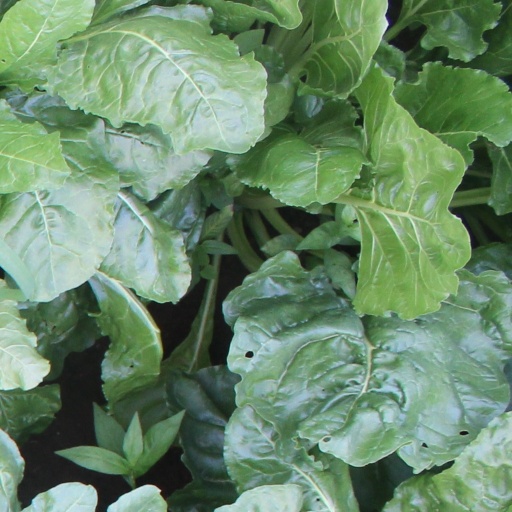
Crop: sugar beet